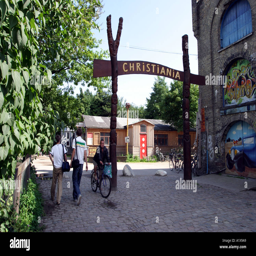
gateway into a city the alternative town